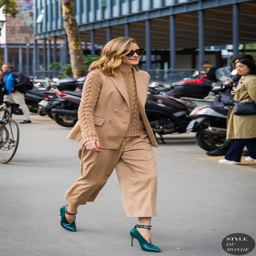
actor between the fashion shows .